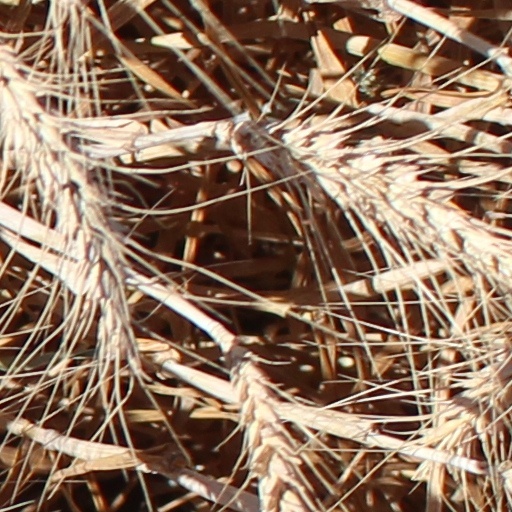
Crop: wheat